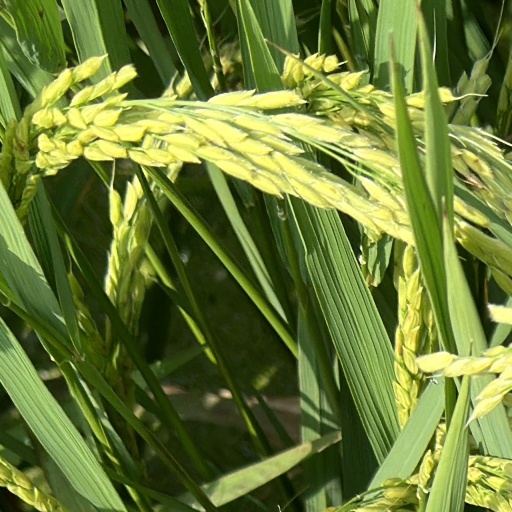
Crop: rice